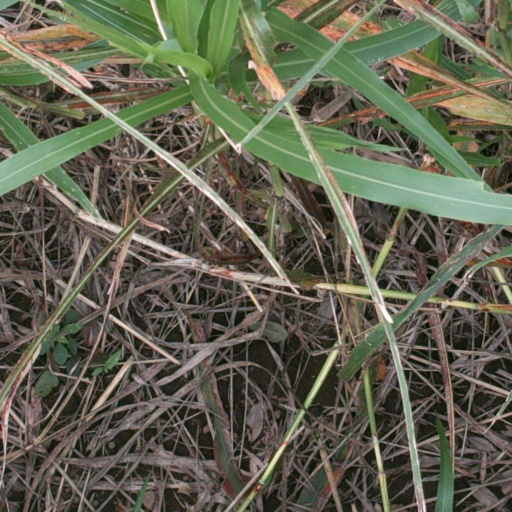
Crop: sorghum